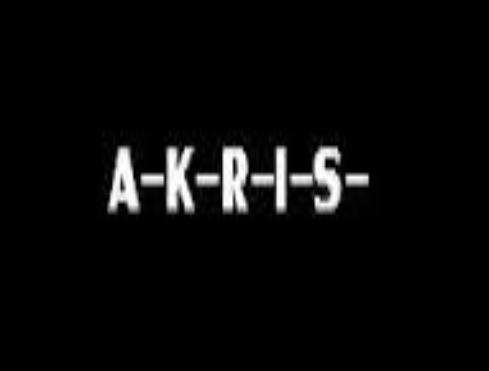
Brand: Akris
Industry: Clothes